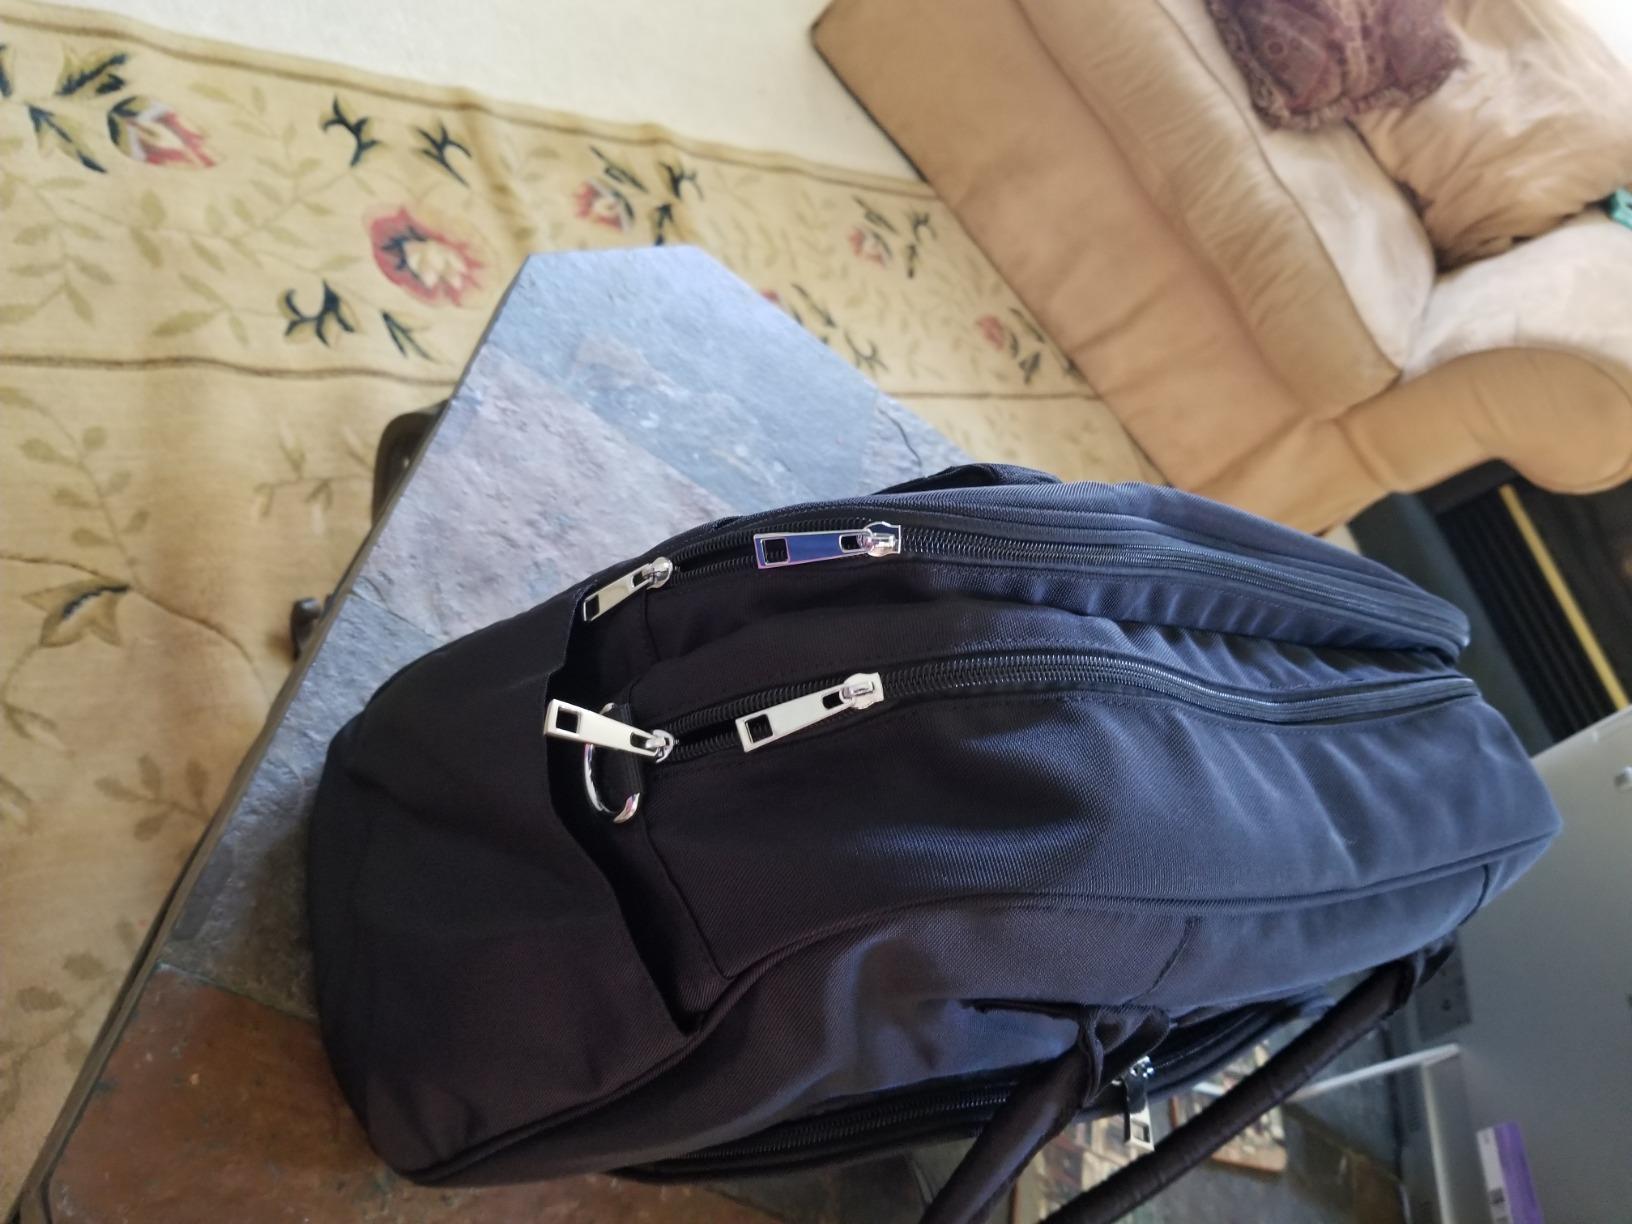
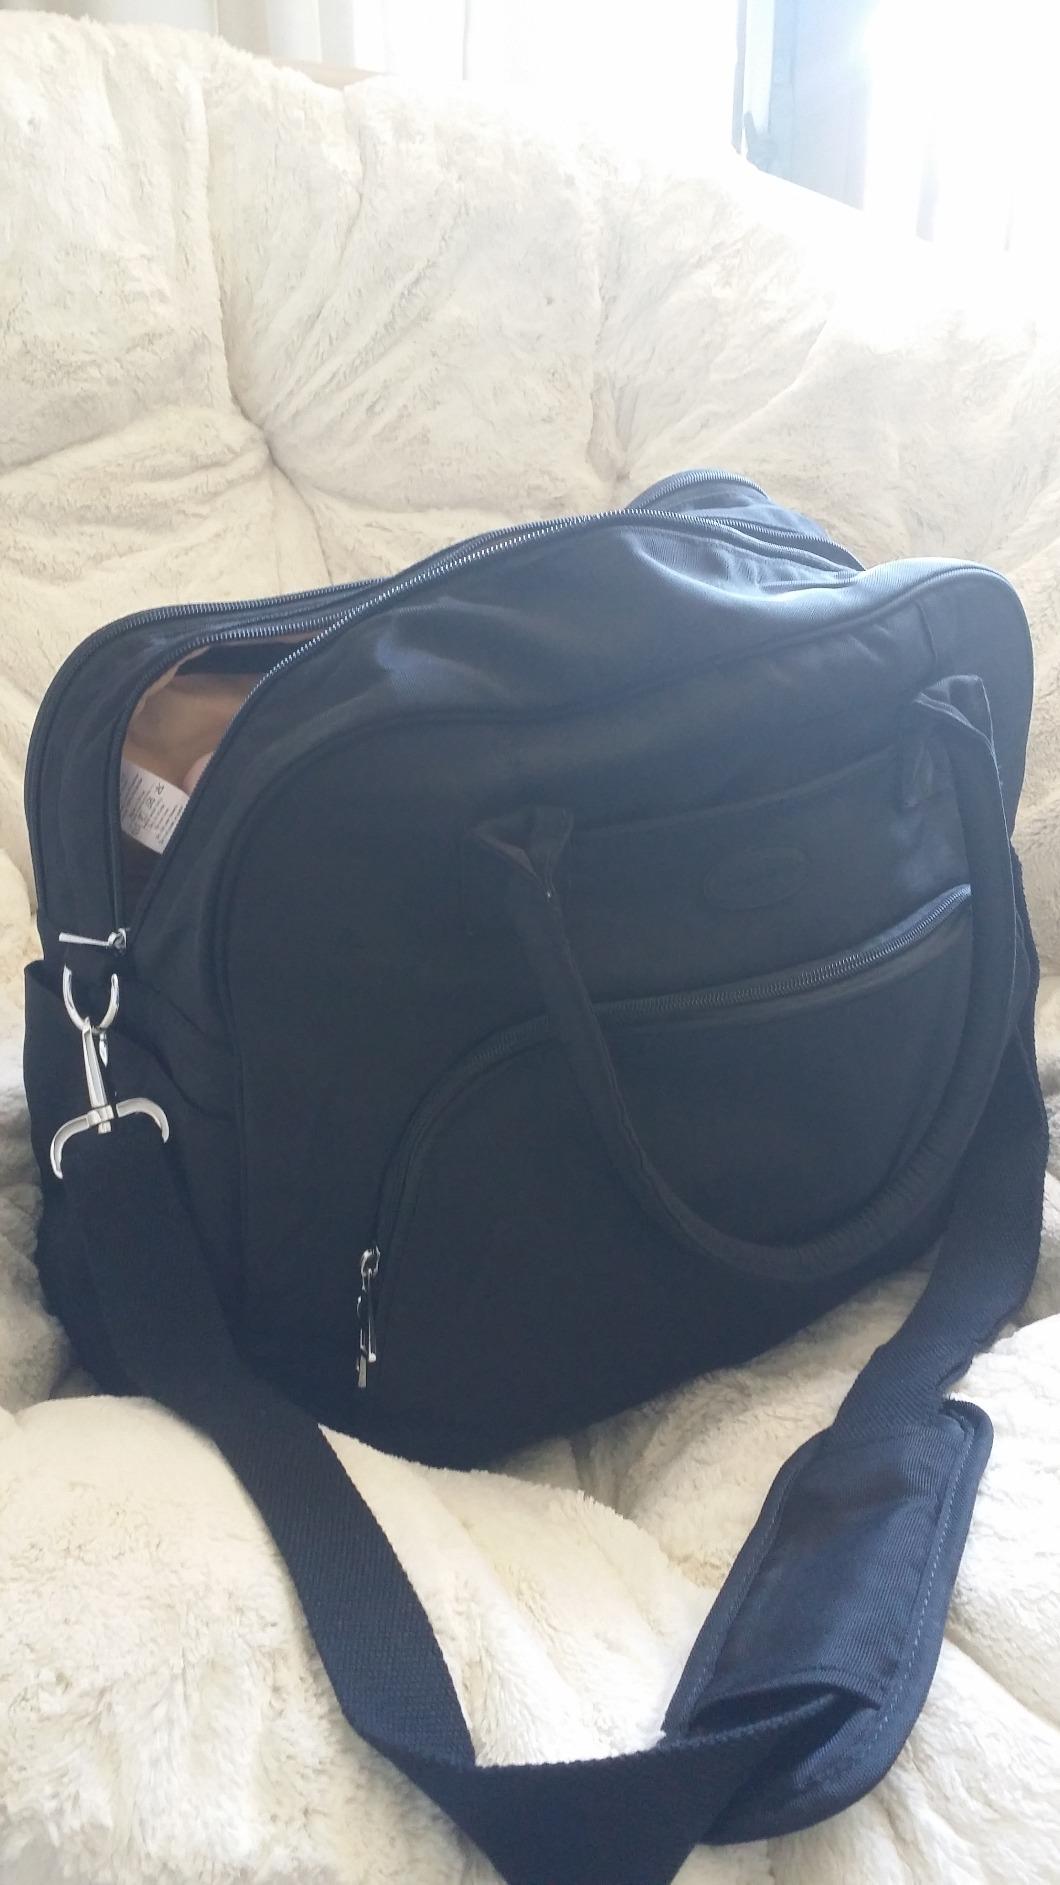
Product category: bag
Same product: yes